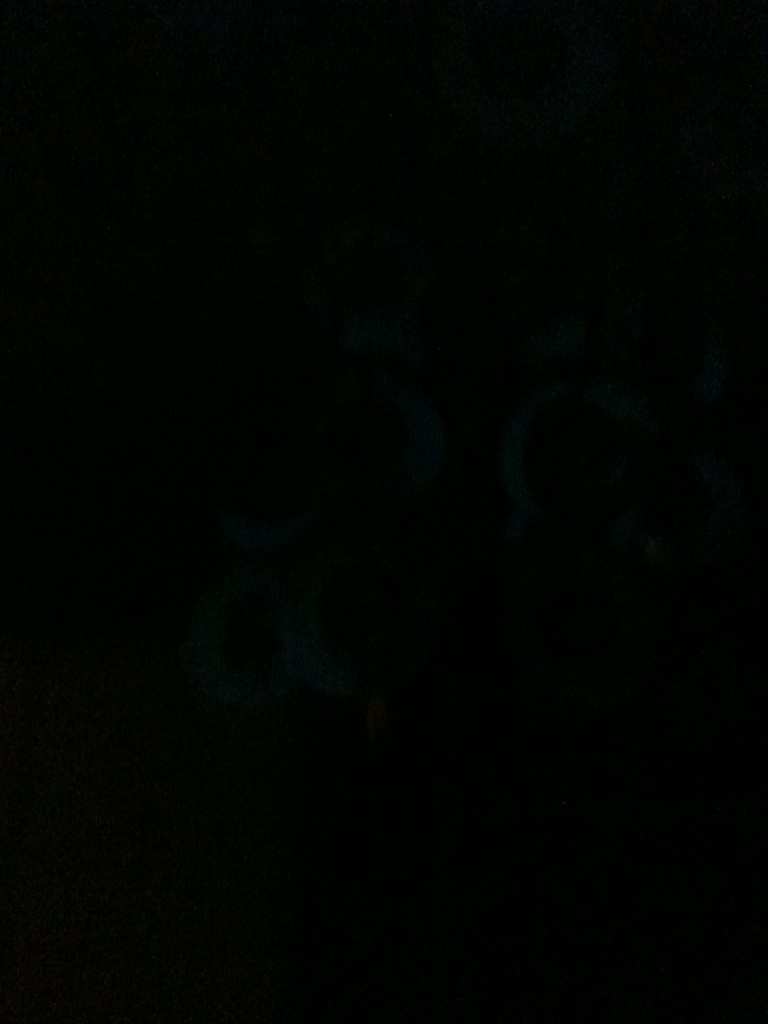Question: Is the light on or off?
Answer: off